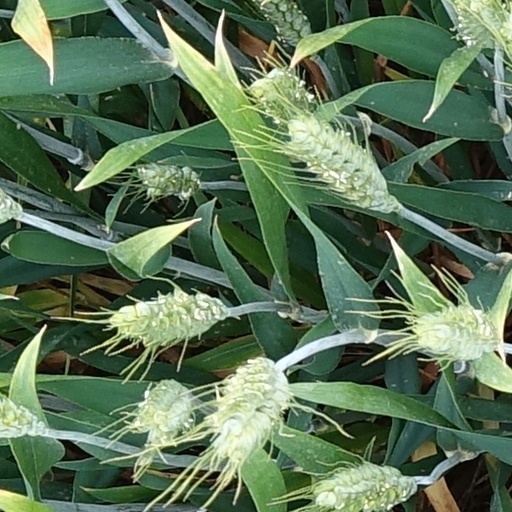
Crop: wheat